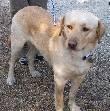
dog